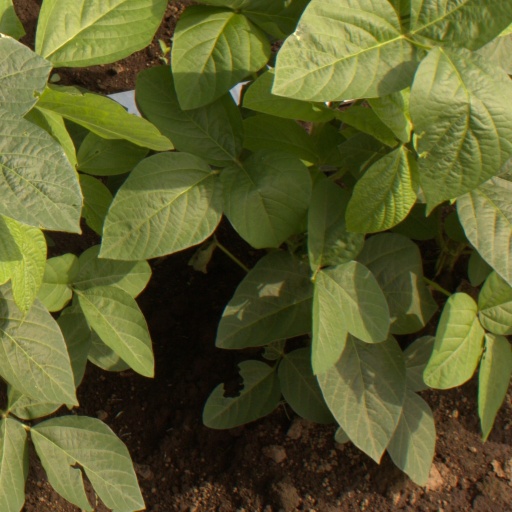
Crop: soybean